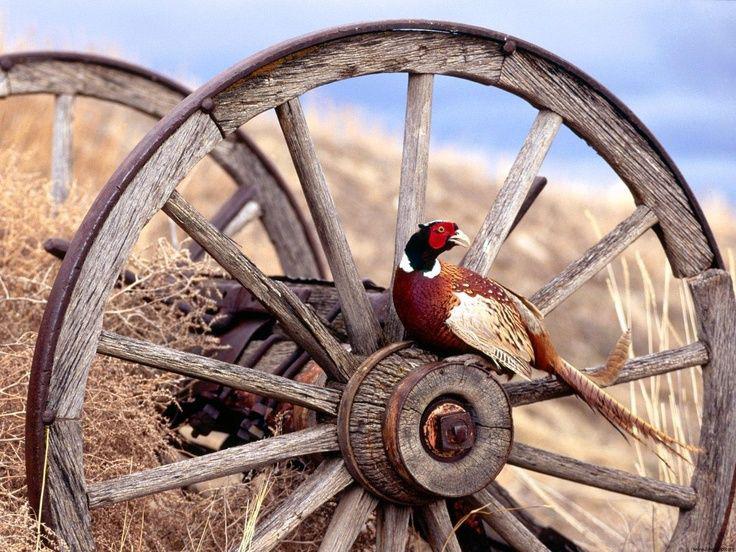
pheasant on a wagon wheel
Relation: Visible